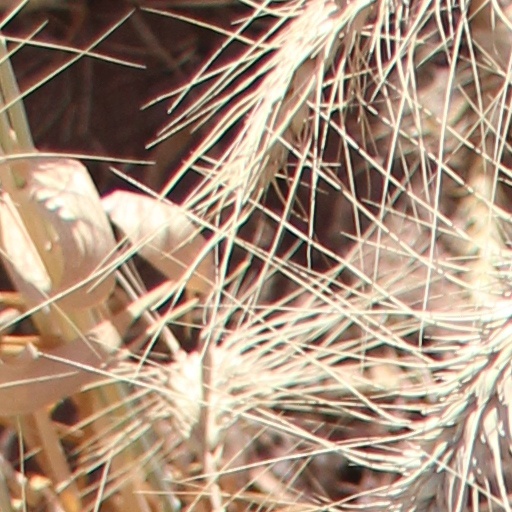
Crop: wheat